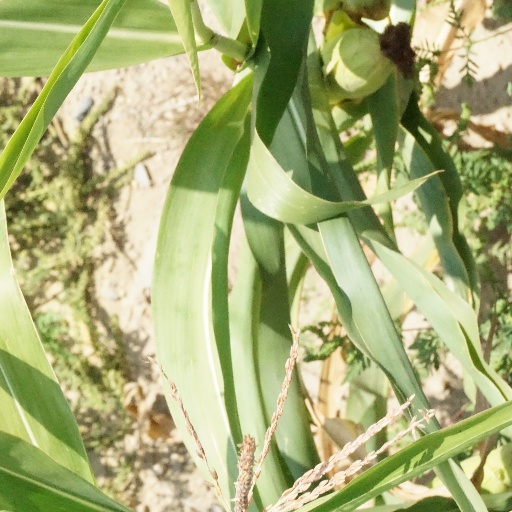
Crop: maize; corn